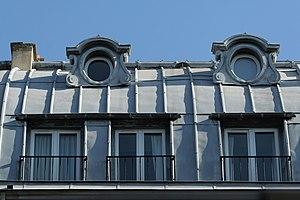
1 boulevard Saint-Michel, Paris. Toit (zinc à tasseaux), lucarnes rentrantes et œils-de-bœuf sur le versant à ailerons.
Le zinc ou plus récemment des alliages de zinc-cuivre-titane, sont employés en couverture de toiture.
Les toits de Paris sont les toitures caractéristiques de la capitale française. Ce patrimoine architectural emblématique touristique de Paris, est un des thèmes artistiques de prédilection des toiturophiles, artistes, poètes, photographes, peintures, ou cinéastes... Ils font l'objet d'un projet d'inscription au Patrimoine mondial de l'UNESCO depuis 2014.